The White Stripes

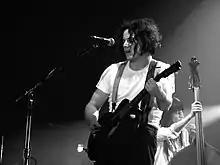
Jack (pictured in 2012) embarked on a solo music career following the breakup of the White Stripes, beginning with his debut album "Blunderbuss" (2012).

On January 12, 2007, V2 Records announced that, due to being under the process of reconstruction, it would no longer release new White Stripes material, leaving the band without a label. However, as the band's contract with V2 had already expired, on February 12, 2007, it was confirmed that the band had signed a single album deal with Warner Bros. Records. Their sixth album, "Icky Thump", was released on June 19, 2007. Following the well-received "Get Behind Me Satan", "Icky Thump" marked a return to the punk, garage rock and blues influences for which the band is known. It was recorded at Blackbird Studio in Nashville and took almost three weeks to record—the longest of any White Stripes album. It would also be their first album with a title track. The album's release came on the heels of a series of concerts in Europe and one in North America at Bonnaroo. Prior to the album's release, three tracks were previewed to "NME": "Icky Thump", "You Don't Know What Love Is (You Just Do as You're Told)" and "Conquest". "NME" described the tracks as "an experimental, heavy sounding 70s riff", "a strong, melodic love song" and "an unexpected mix of big guitars and a bold horn section", respectively.